Richard Abbott (One Life to Live)

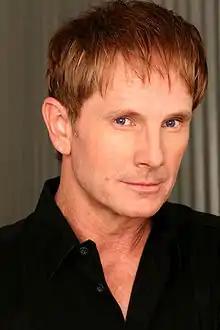
Actor Jeffrey Byron was the last actor recast to play Richard Abbott in 1986.

Luke Reilly originated the role of Victor Lord's nephew Richard Abbott onscreen January 1977, and played the role through 1979. Robert S. Woods originally auditioned for the recast of Richard with "One Life to Live" executive producer Joseph Stuart and opposite fictional cousin Victoria Lord Riley (Erika Slezak). Stuart cast Woods to play new character and featured protagonist Bo Buchanan, and Richard was played by newcomer Keith Langsdale. Langsdale first appeared onscreen in February 1980, fired from the show in April and replaced with Robert Gribbon in episodes beginning June 1980. Gribbon went on to play Richard continually through 1981. In January 1986, actor Jeffrey Byron assumed the role and last appeared in 1987.